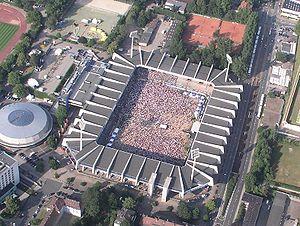
La Coupe du monde féminine de football 2011 est la sixième édition de la Coupe du monde féminine de football dont la phase finale se déroule du 26 juin au 17 juillet 2011 en Allemagne. Le continent européen accueille le tournoi pour le deuxième fois. Le pays organisateur a été choisi en octobre 2007 par la Fédération internationale de football association.
La Vonovia Ruhrstadion est un stade de football situé à Bochum dans le Land de Rhénanie-du-Nord-Westphalie en Allemagne.
La Coupe du monde féminine de football des moins de 20 ans 2010 se déroule en Allemagne du 13 juillet au 1ᵉʳ août 2010 et réunit 16 sélections.